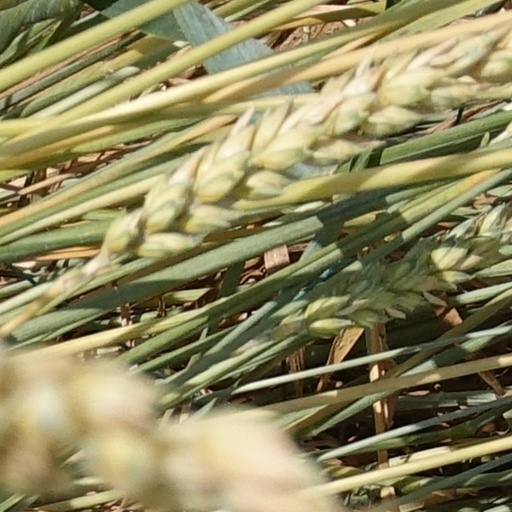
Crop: wheat